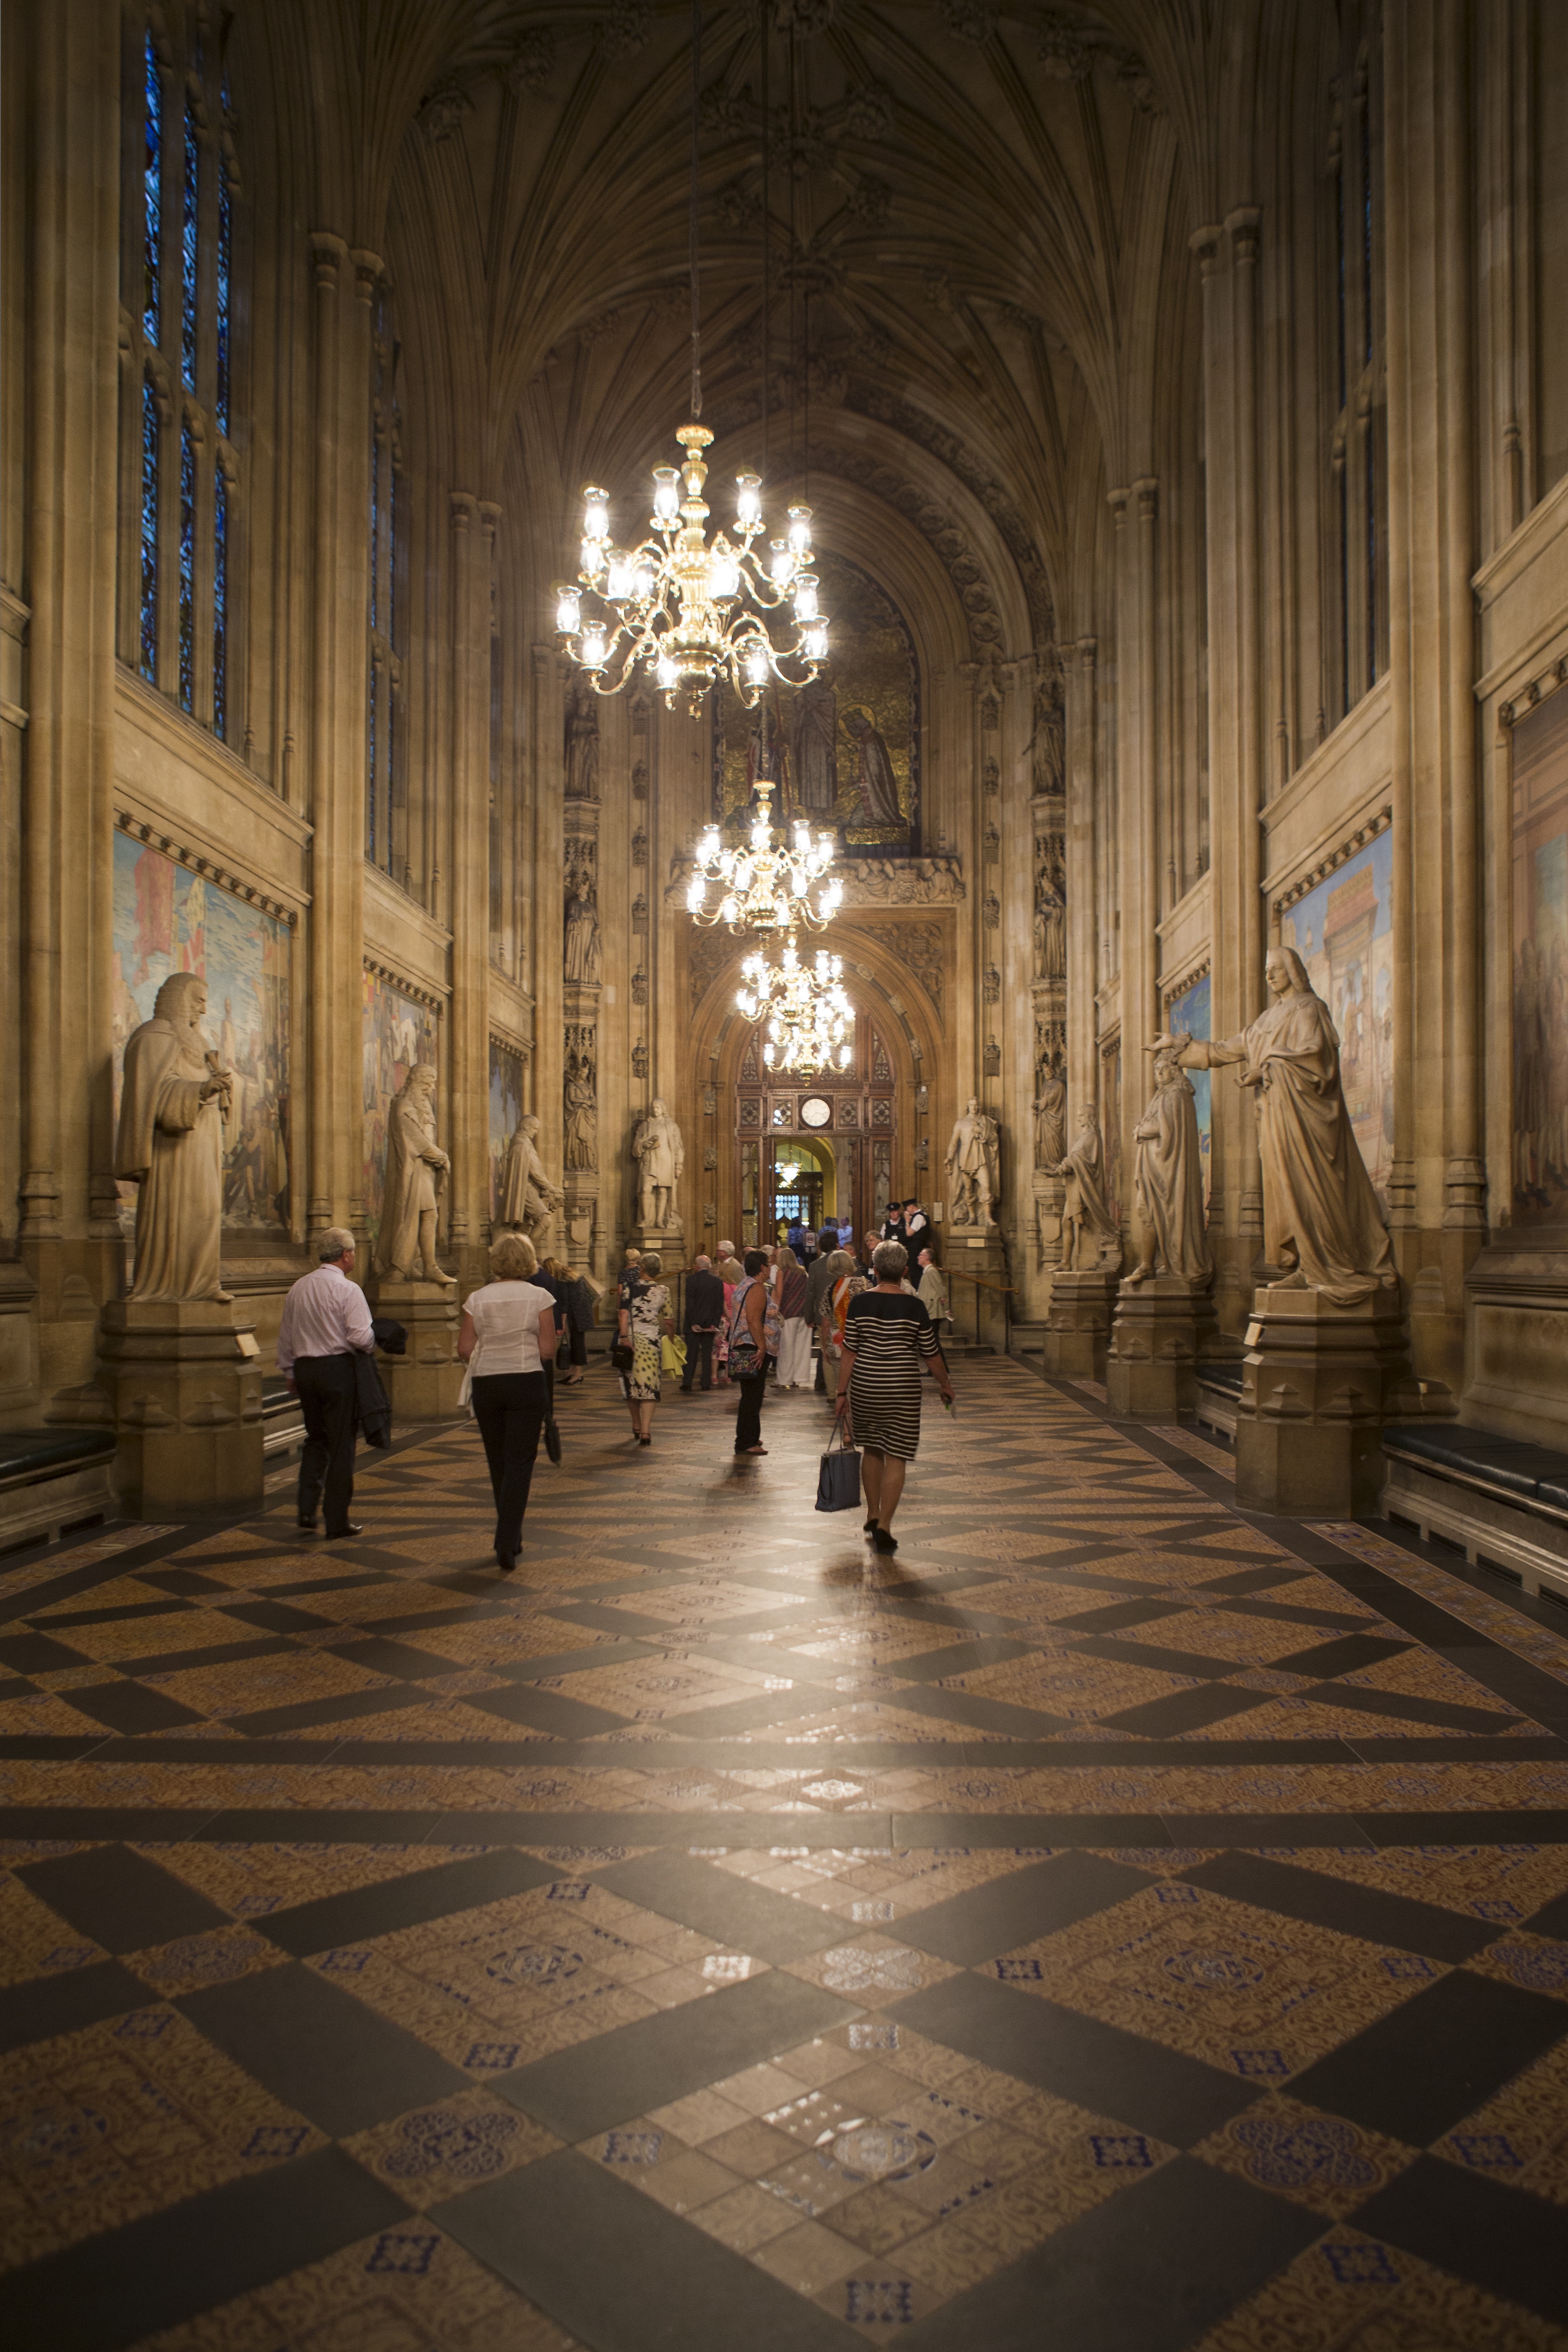
building, arch, column, cathedral, place of worship, aisle, temple, symmetry, statues, arcade, tourist attraction, basilica, gothic architecture, chandeliers, palace of westminster, corridors of power, british houses of parliament, long gallery, victorian tiled floor, wall paintings, ancient history